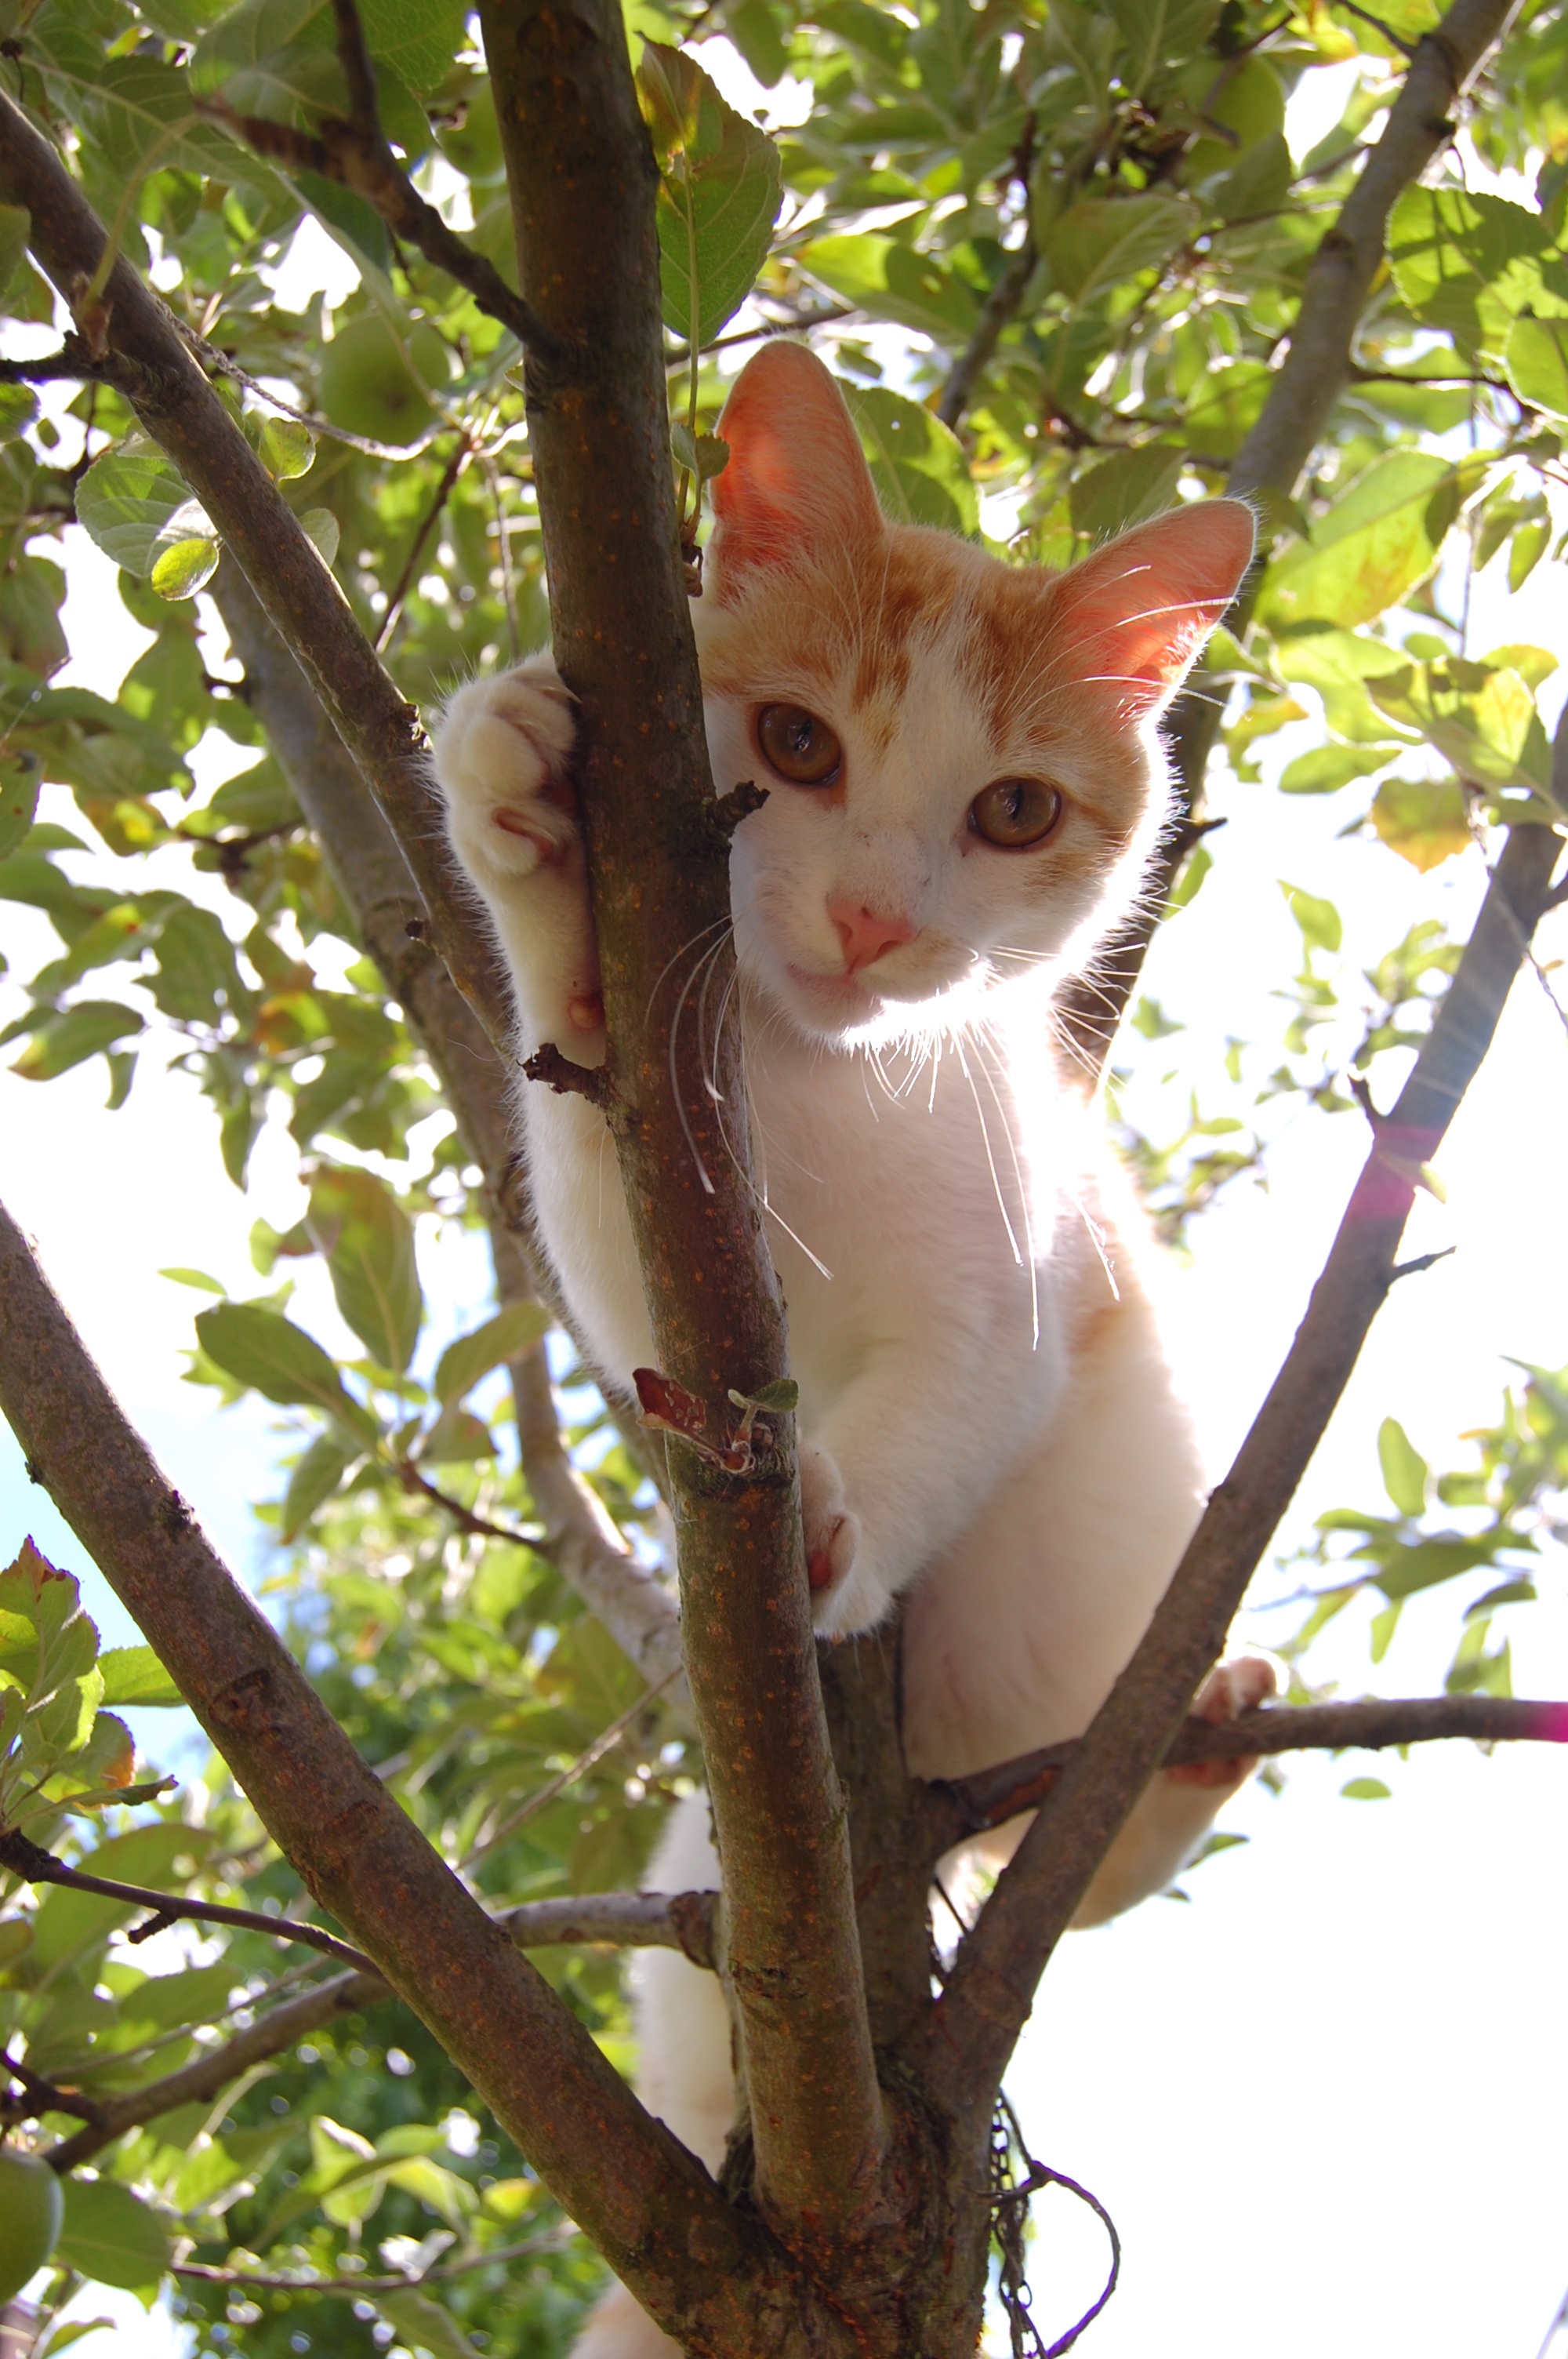
tree, branch, white, flower, red, kitten, cat, mammal, climbing, fauna, cats, mammals, vertebrate, hangover, small to medium sized cats, cat like mammal